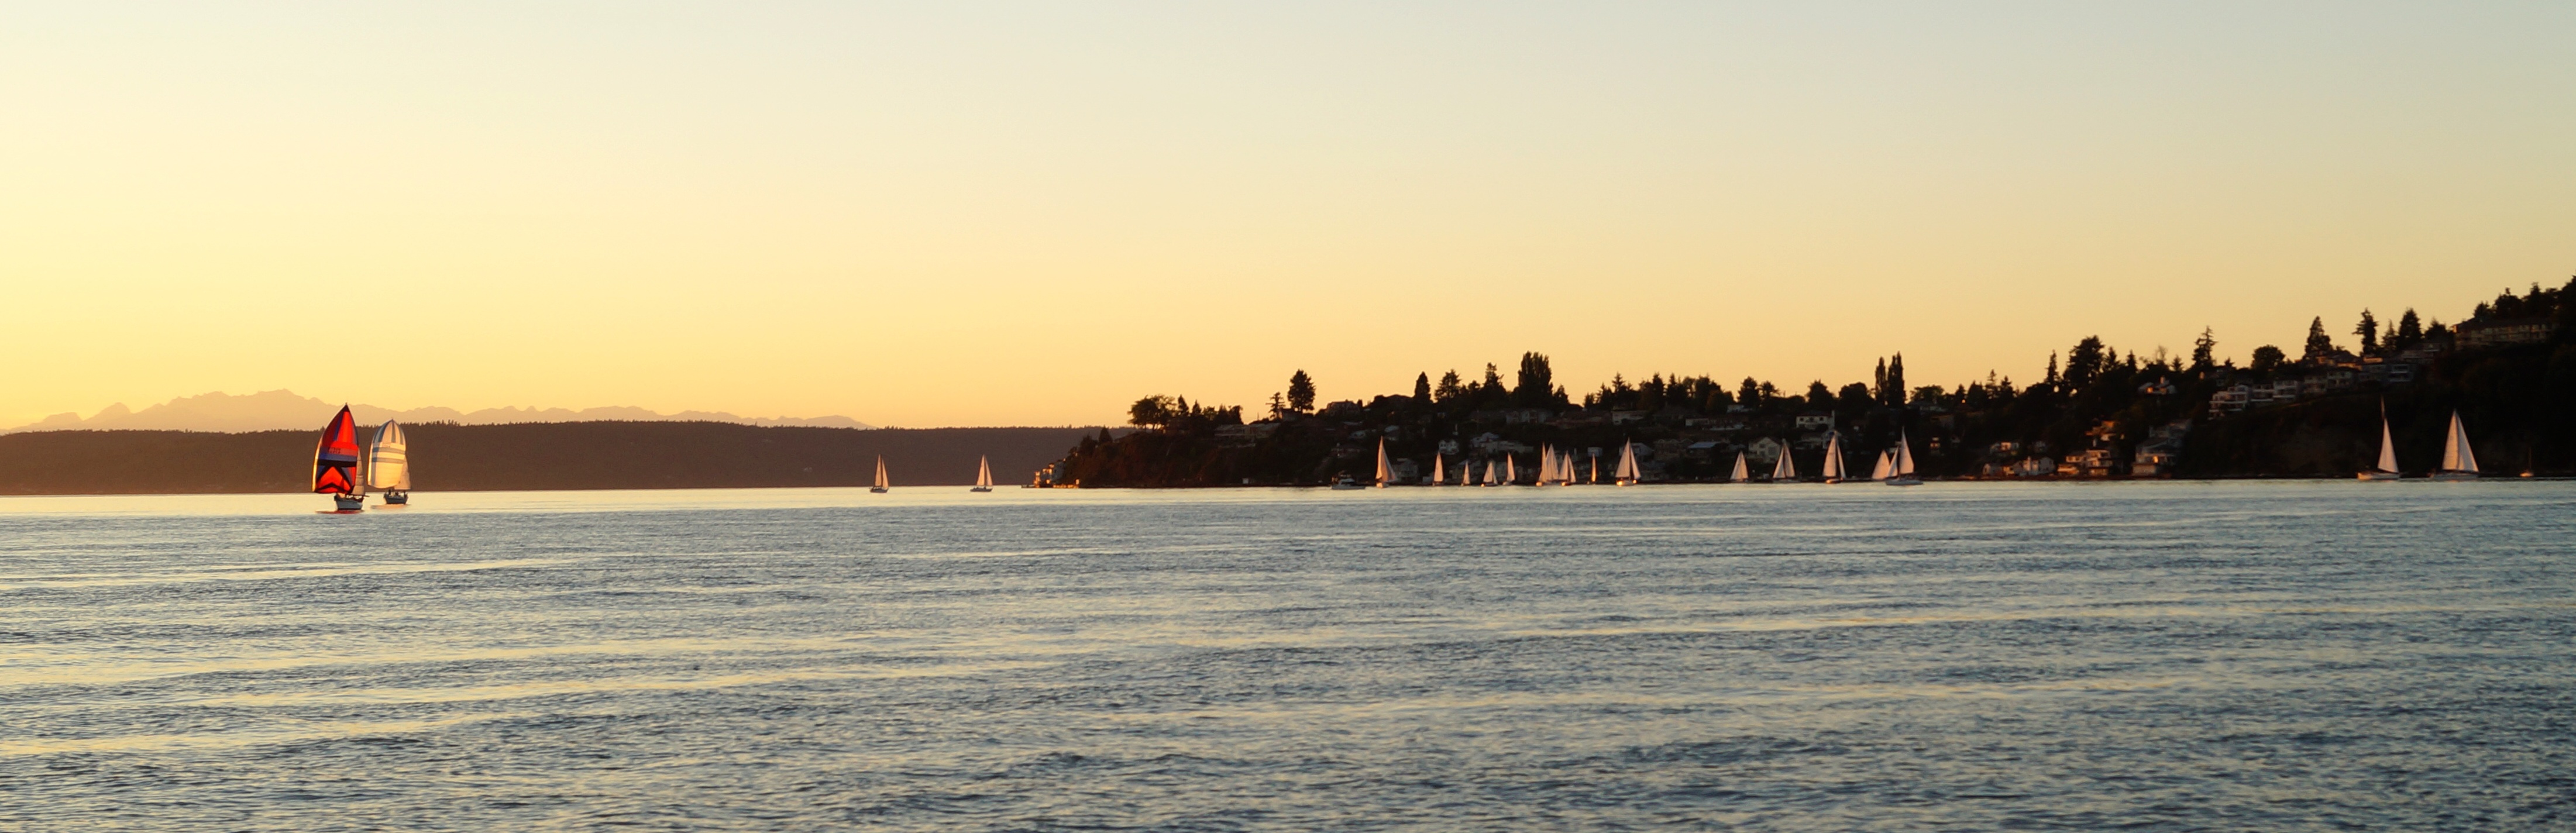
beach, sea, coast, sand, ocean, horizon, snow, winter, sunrise, sunset, morning, shore, lake, dawn, dusk, evening, bay, season, body of water, atmospheric phenomenon